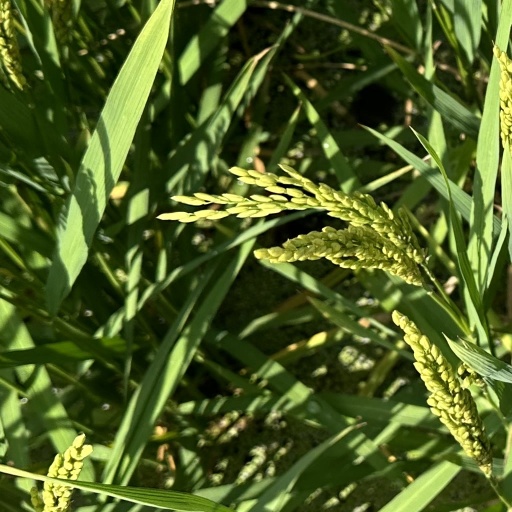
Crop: rice